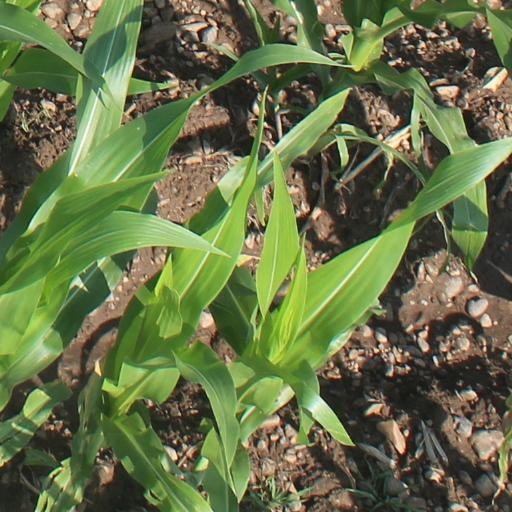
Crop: maize; corn